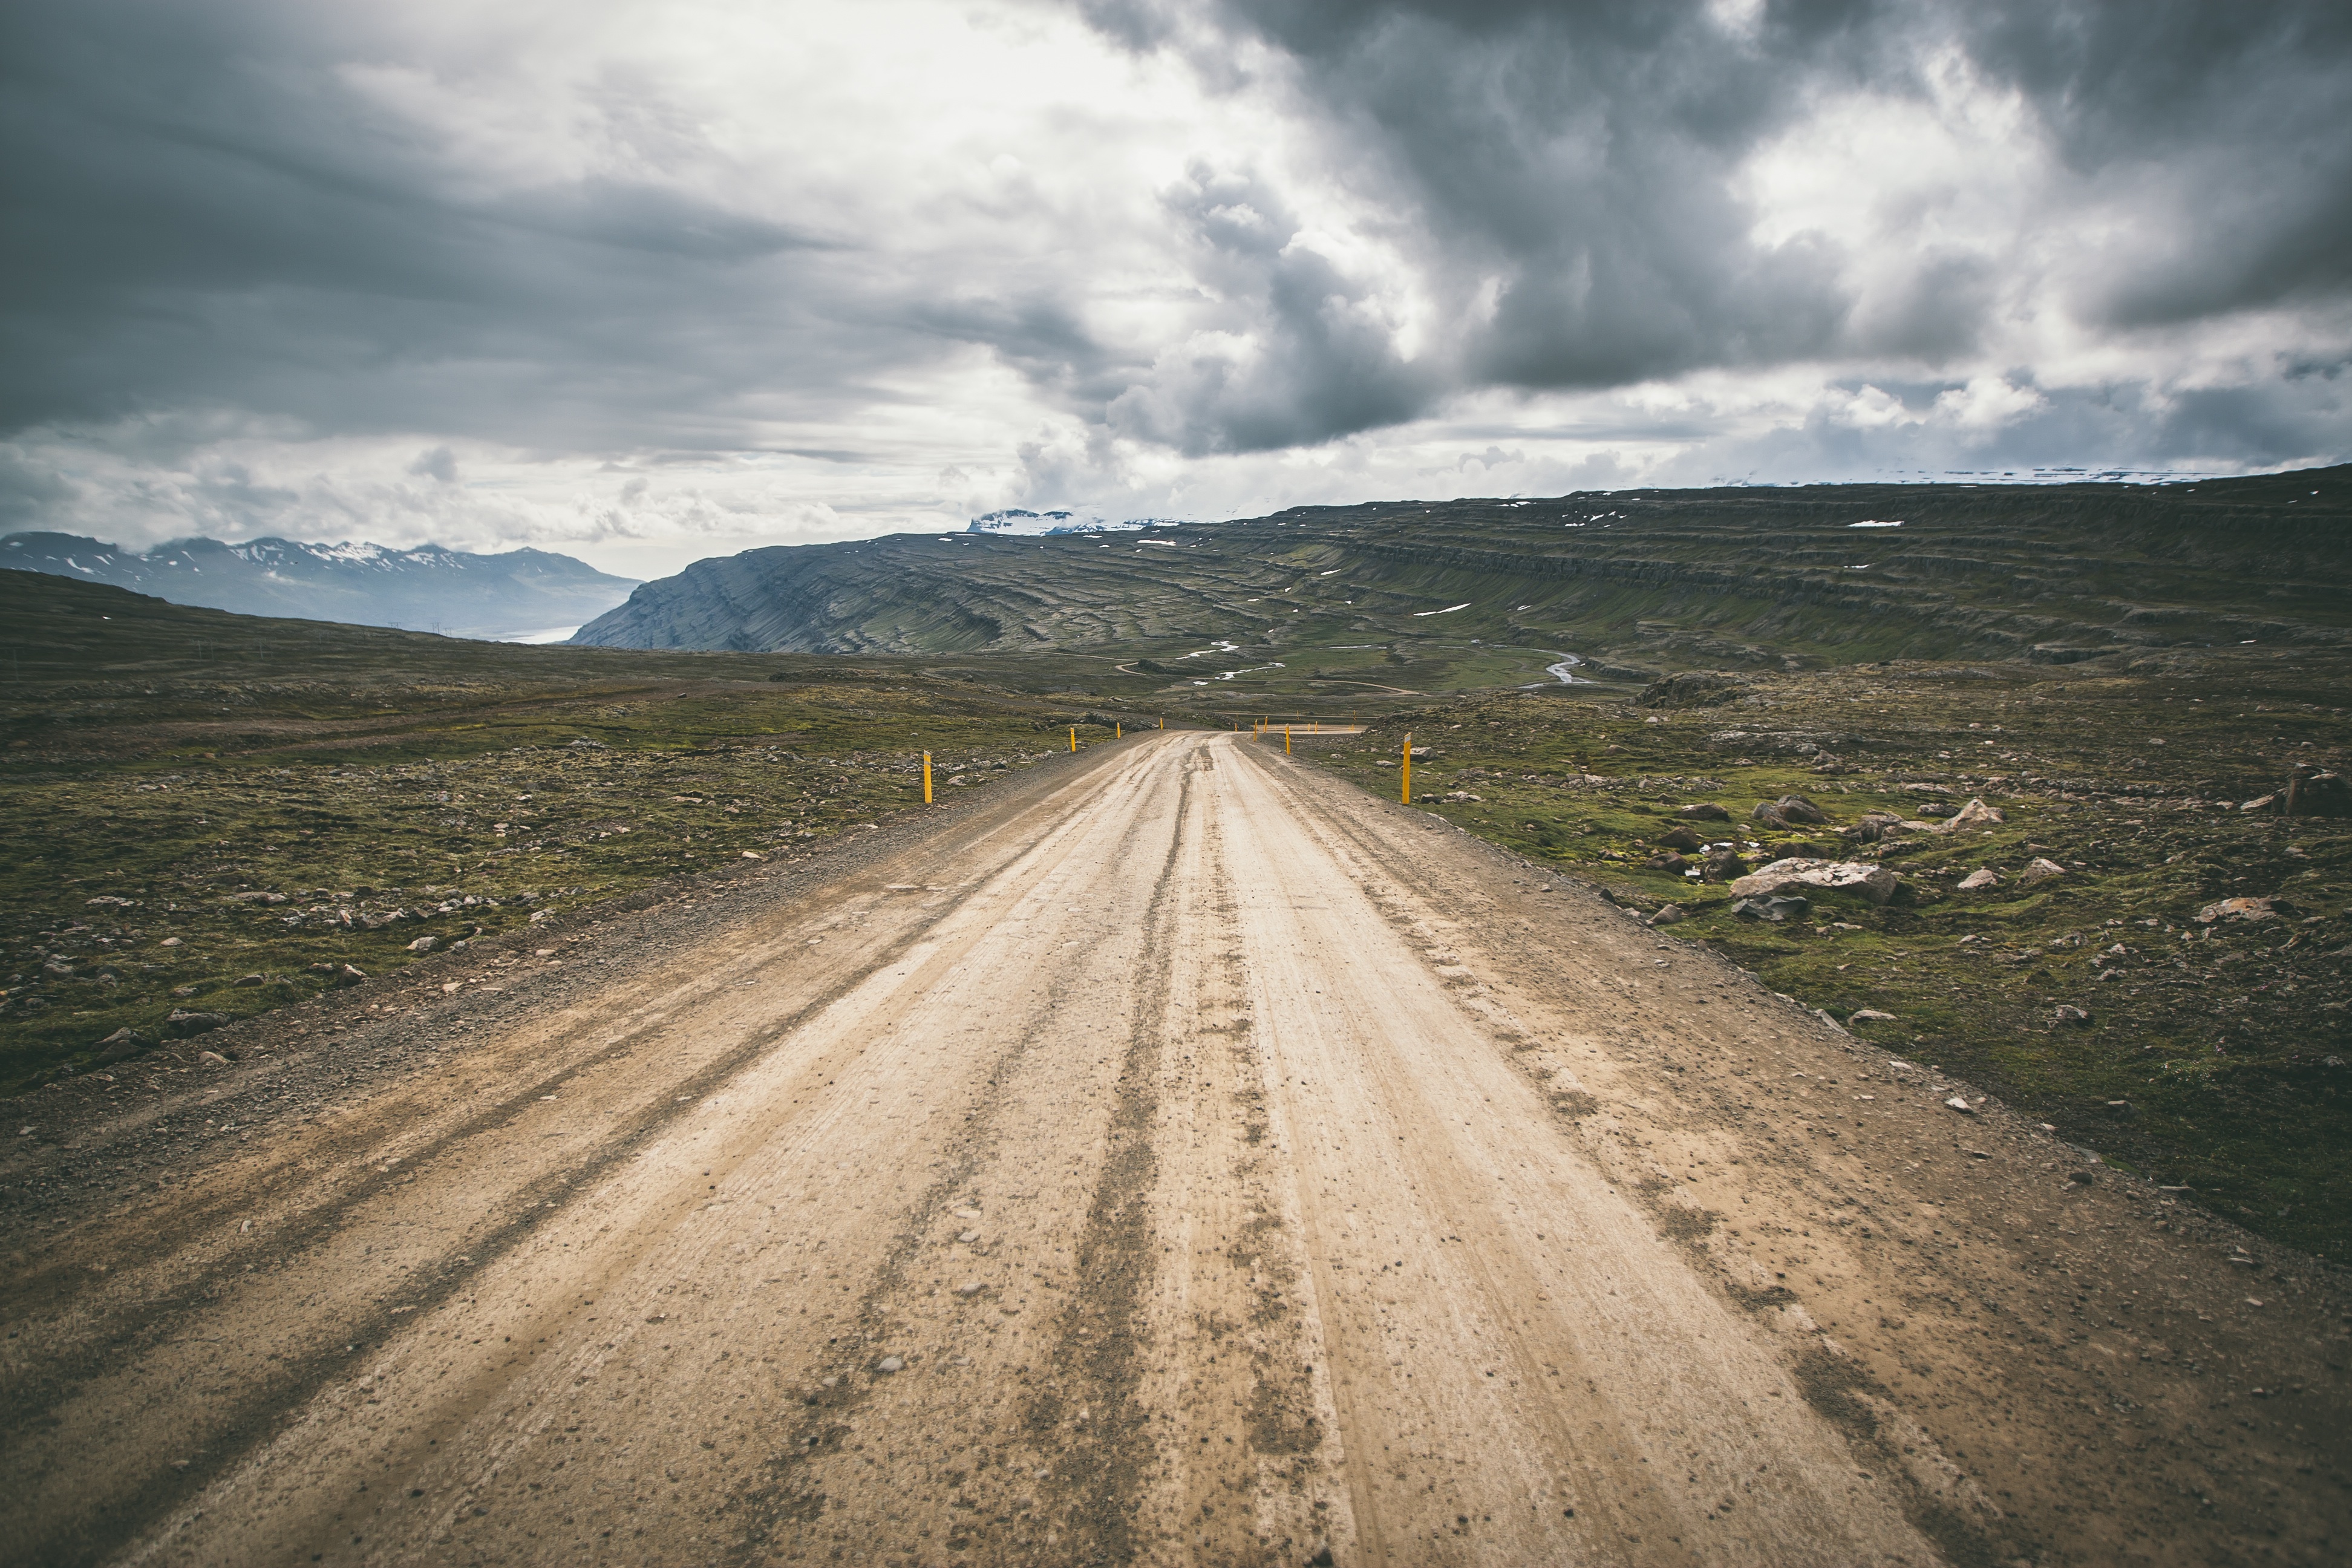
landscape, sea, coast, nature, path, horizon, mountain, cloud, sky, road, field, sunlight, morning, hill, highway, dirt road, weather, road trip, infrastructure, plateau, rural area, mountain pass, atmospheric phenomenon, mountainous landforms